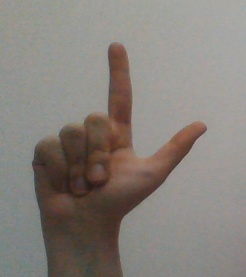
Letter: laam